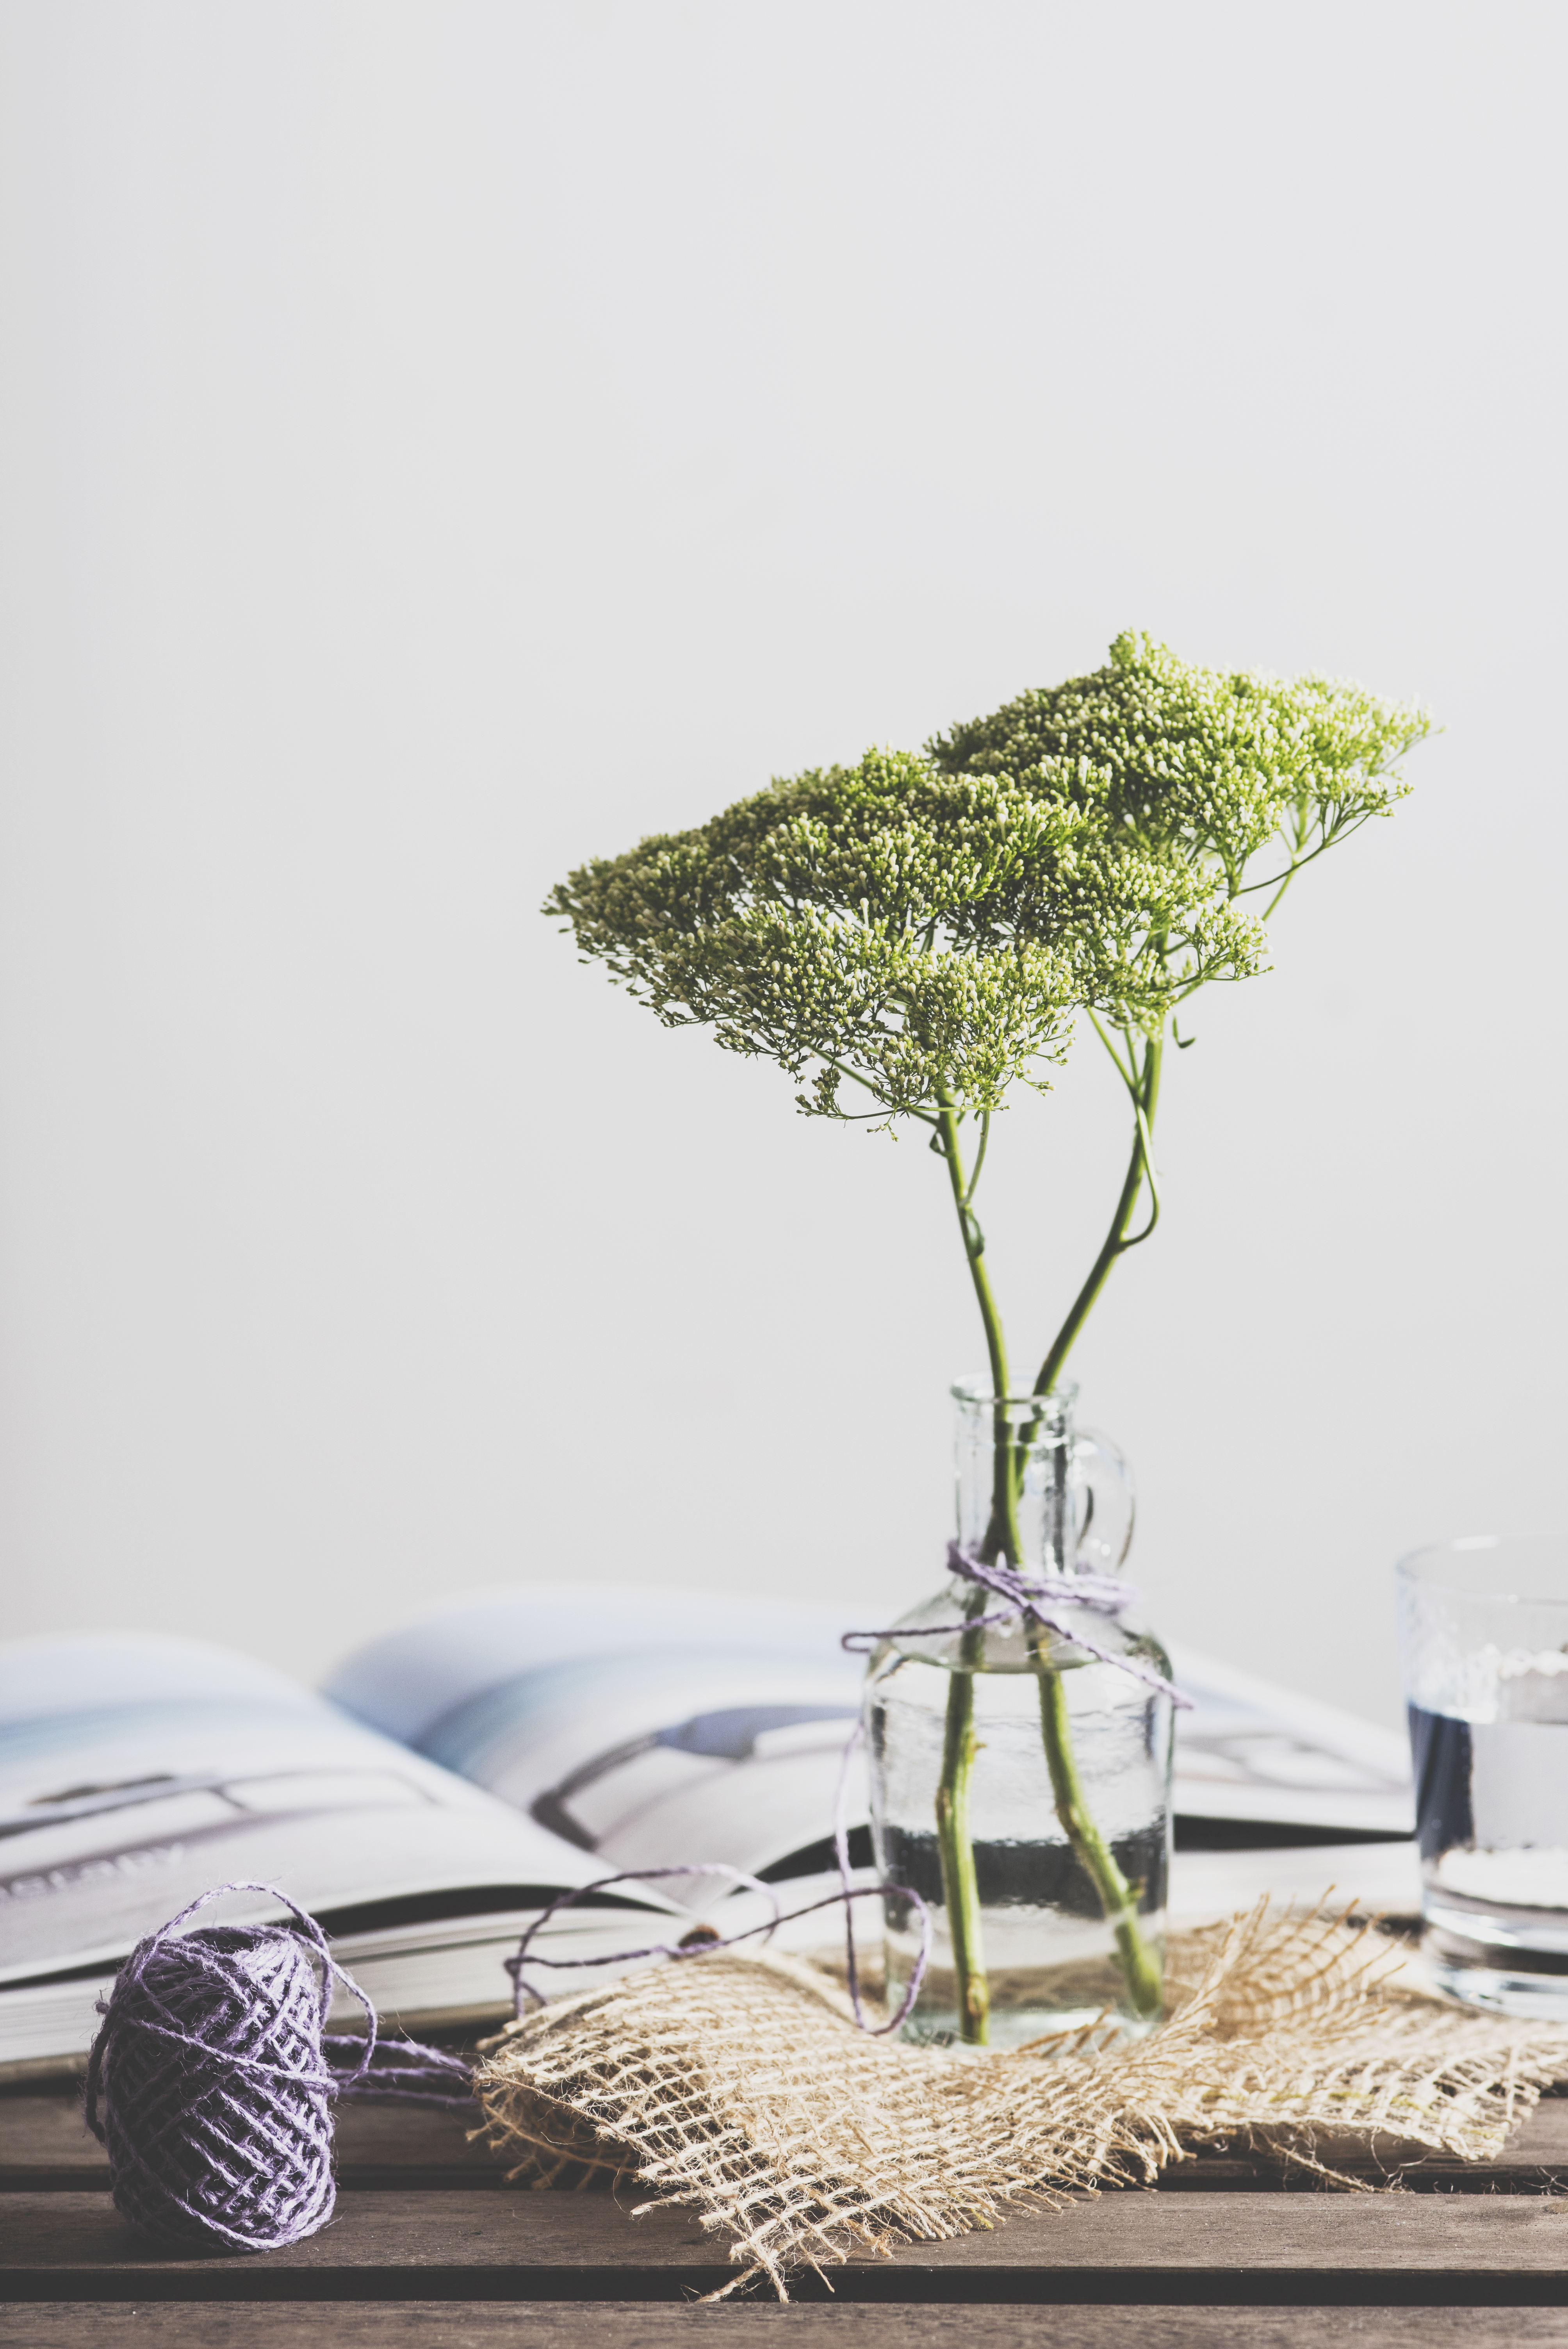
table, tree, branch, book, plant, wood, leaf, flower, green, natural, houseplant, twine, thread, crafting, design, wooden, pot plant